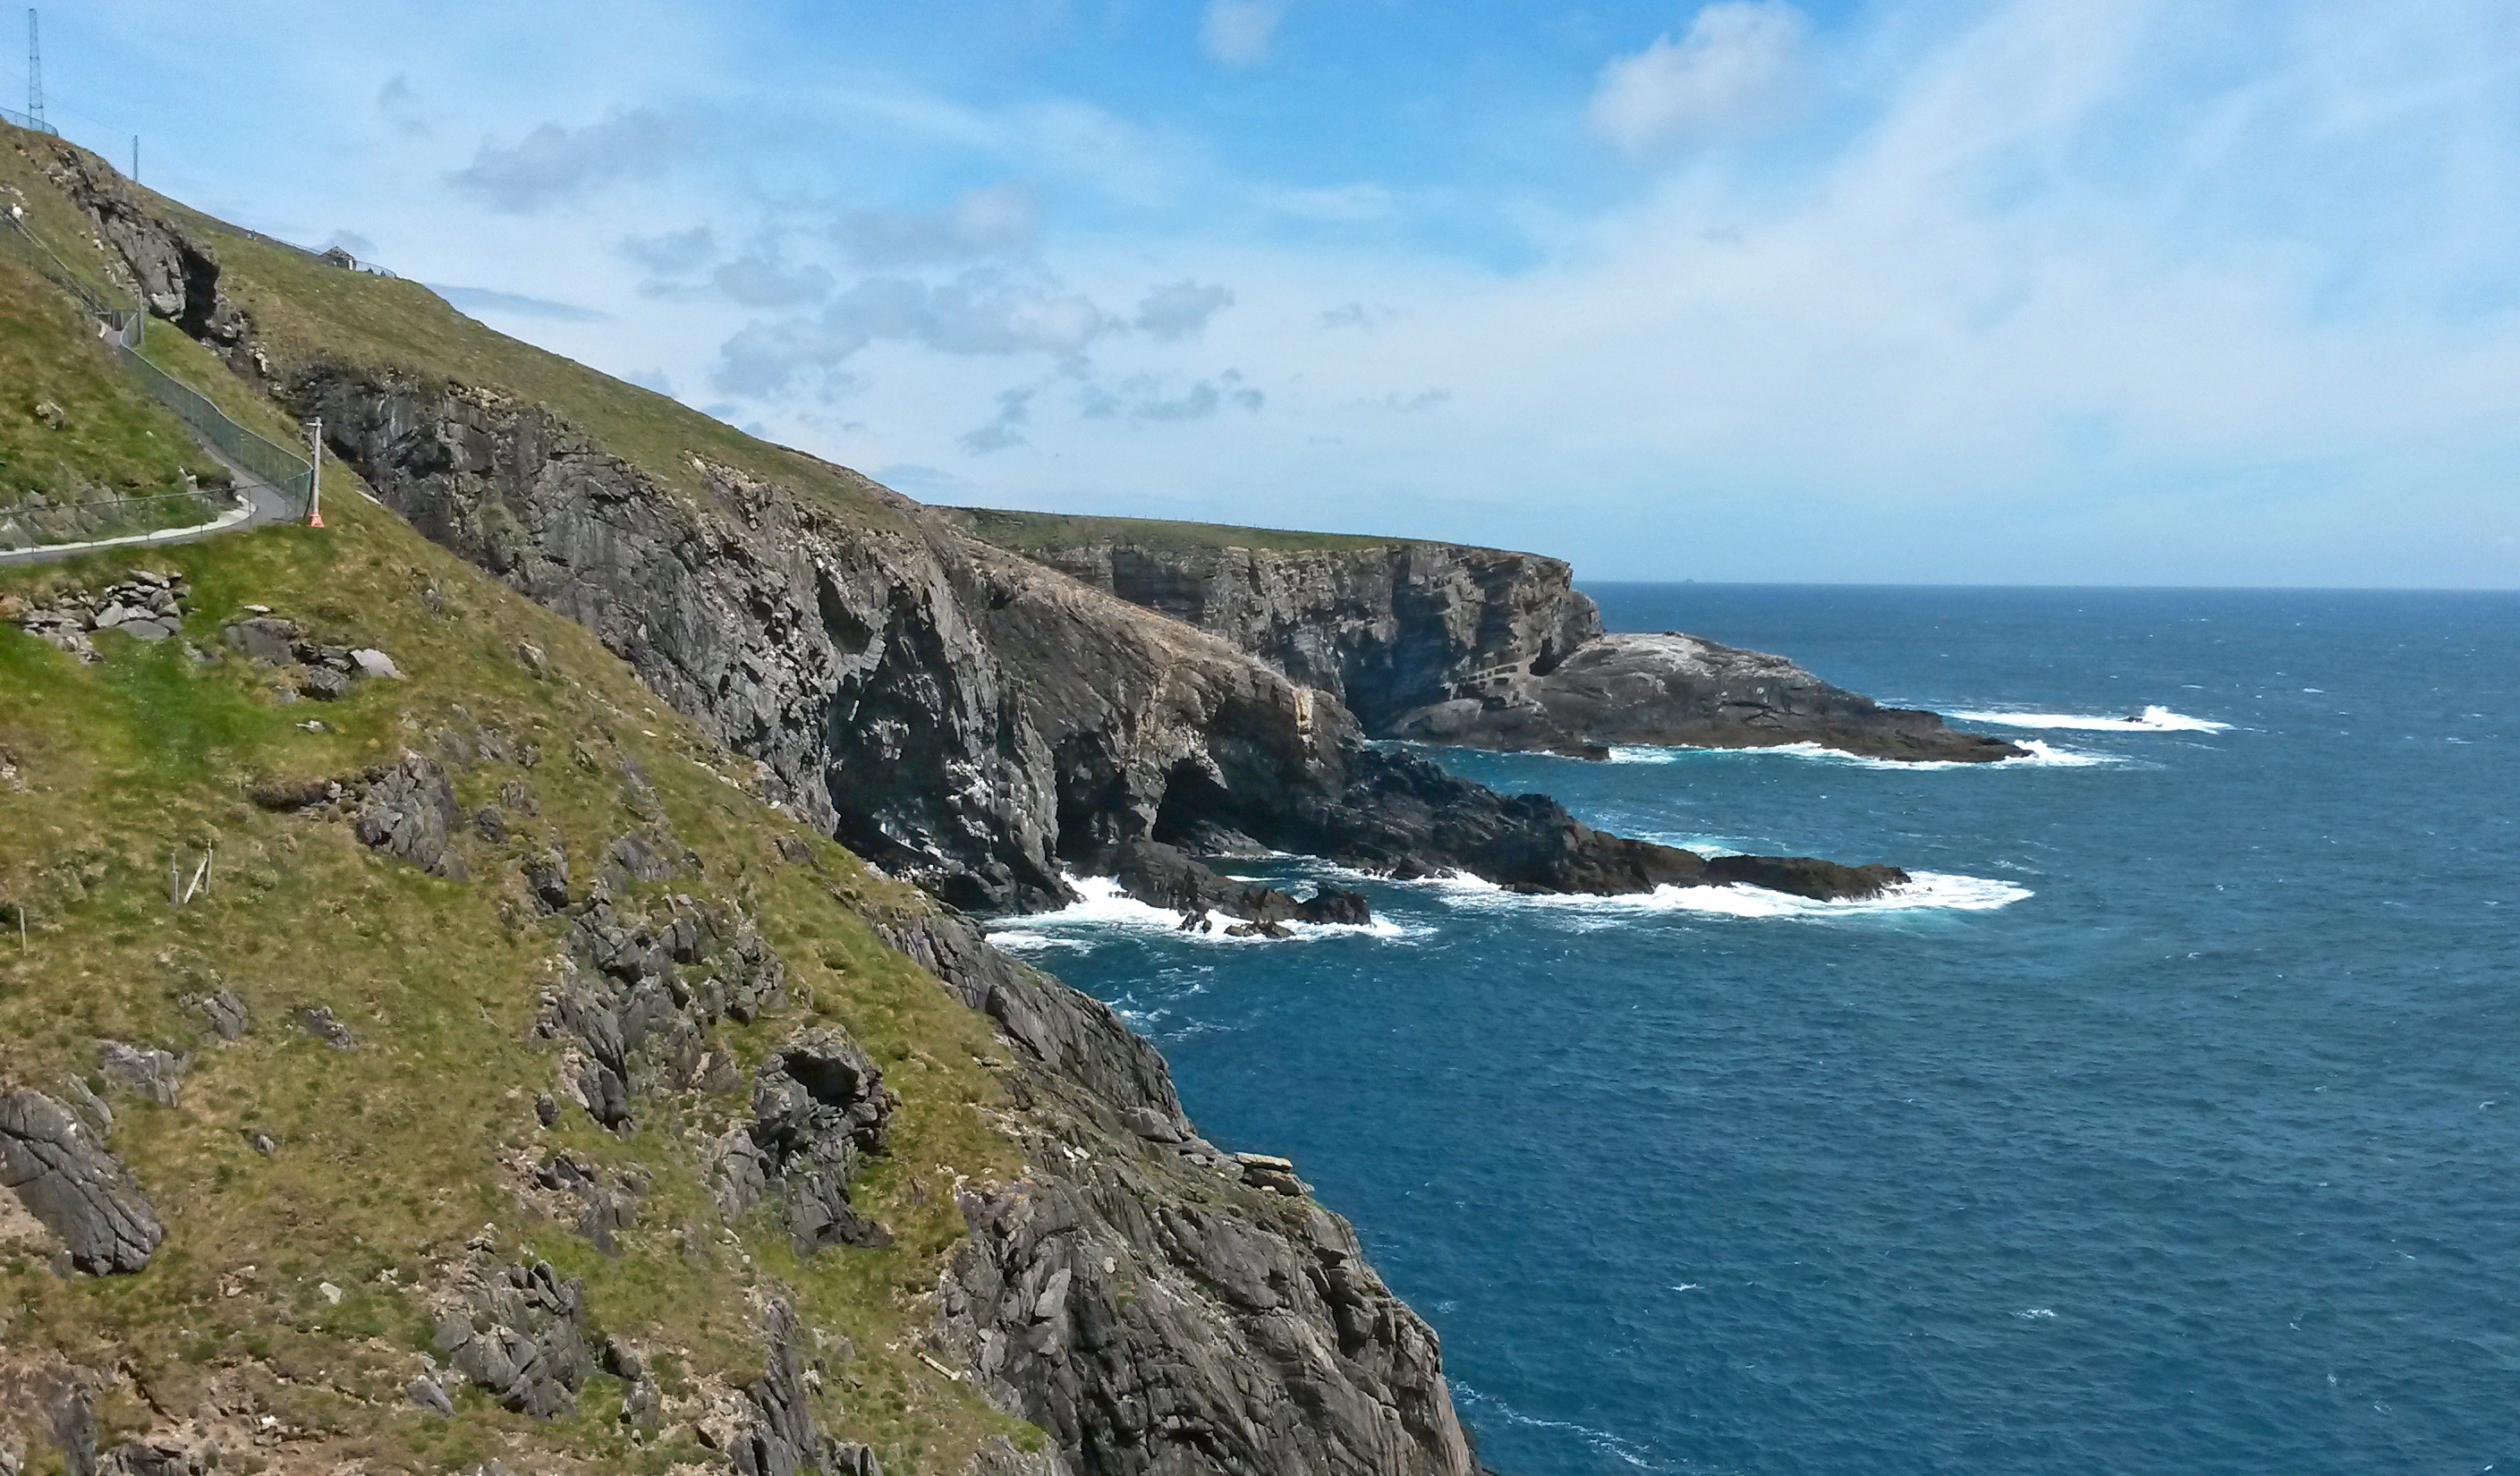
landscape, sea, coast, water, rock, ocean, wave, view, cliff, surf, cove, bay, fjord, steep, terrain, headland, bluff, cliffs, outlook, ireland, atlantic, booked, cape, landform, steep slope, mizen head, steilkueste, geographical feature, promontory